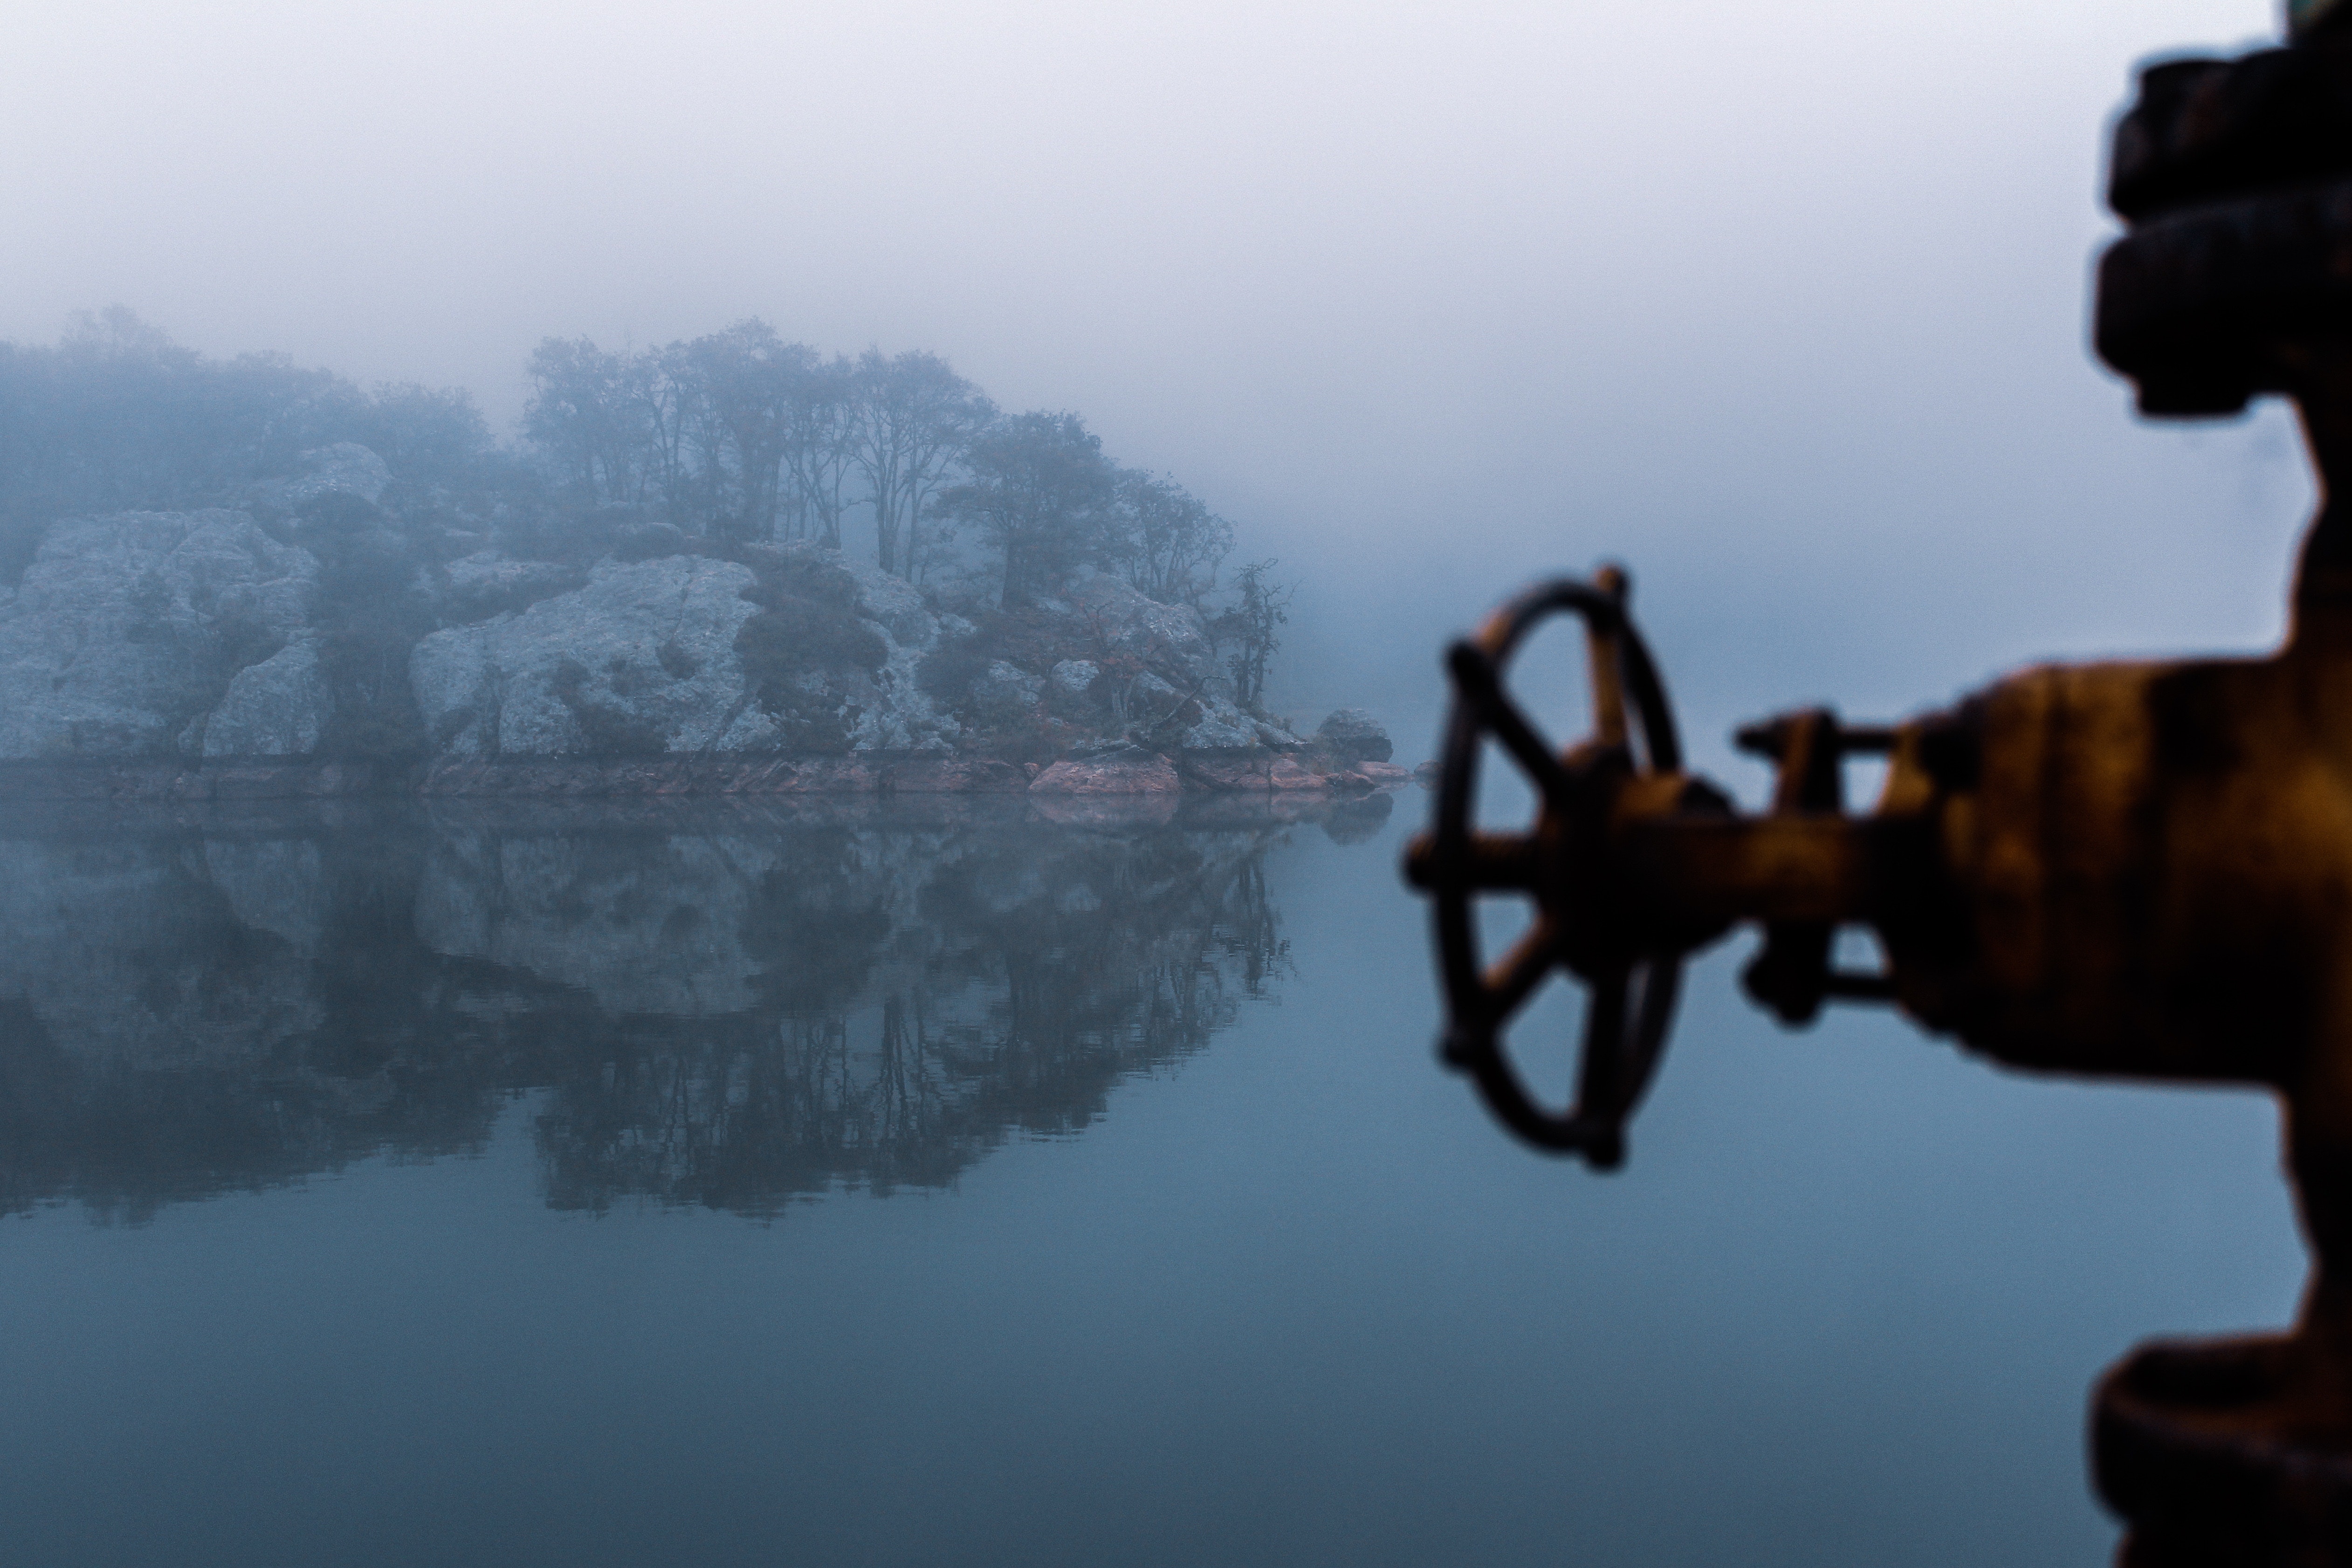
reflection, water, atmospheric phenomenon, sky, river, atmosphere, cloud, fog, mist, photography